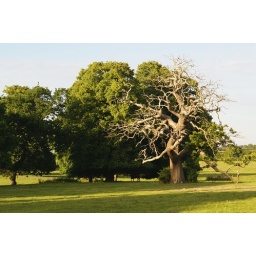
Dead tree in bullock field